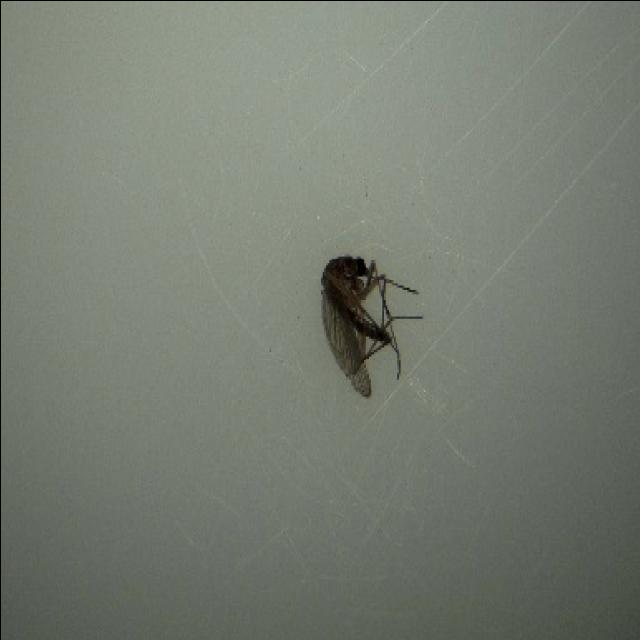
Species: culex_tritaeniorhynchus